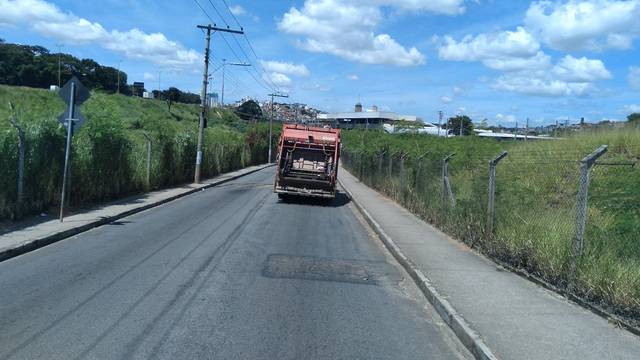
Region: Brazil
Coordinates: -19.862, -43.923